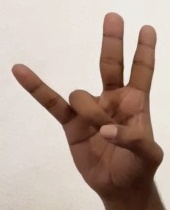
ASL sign: 7